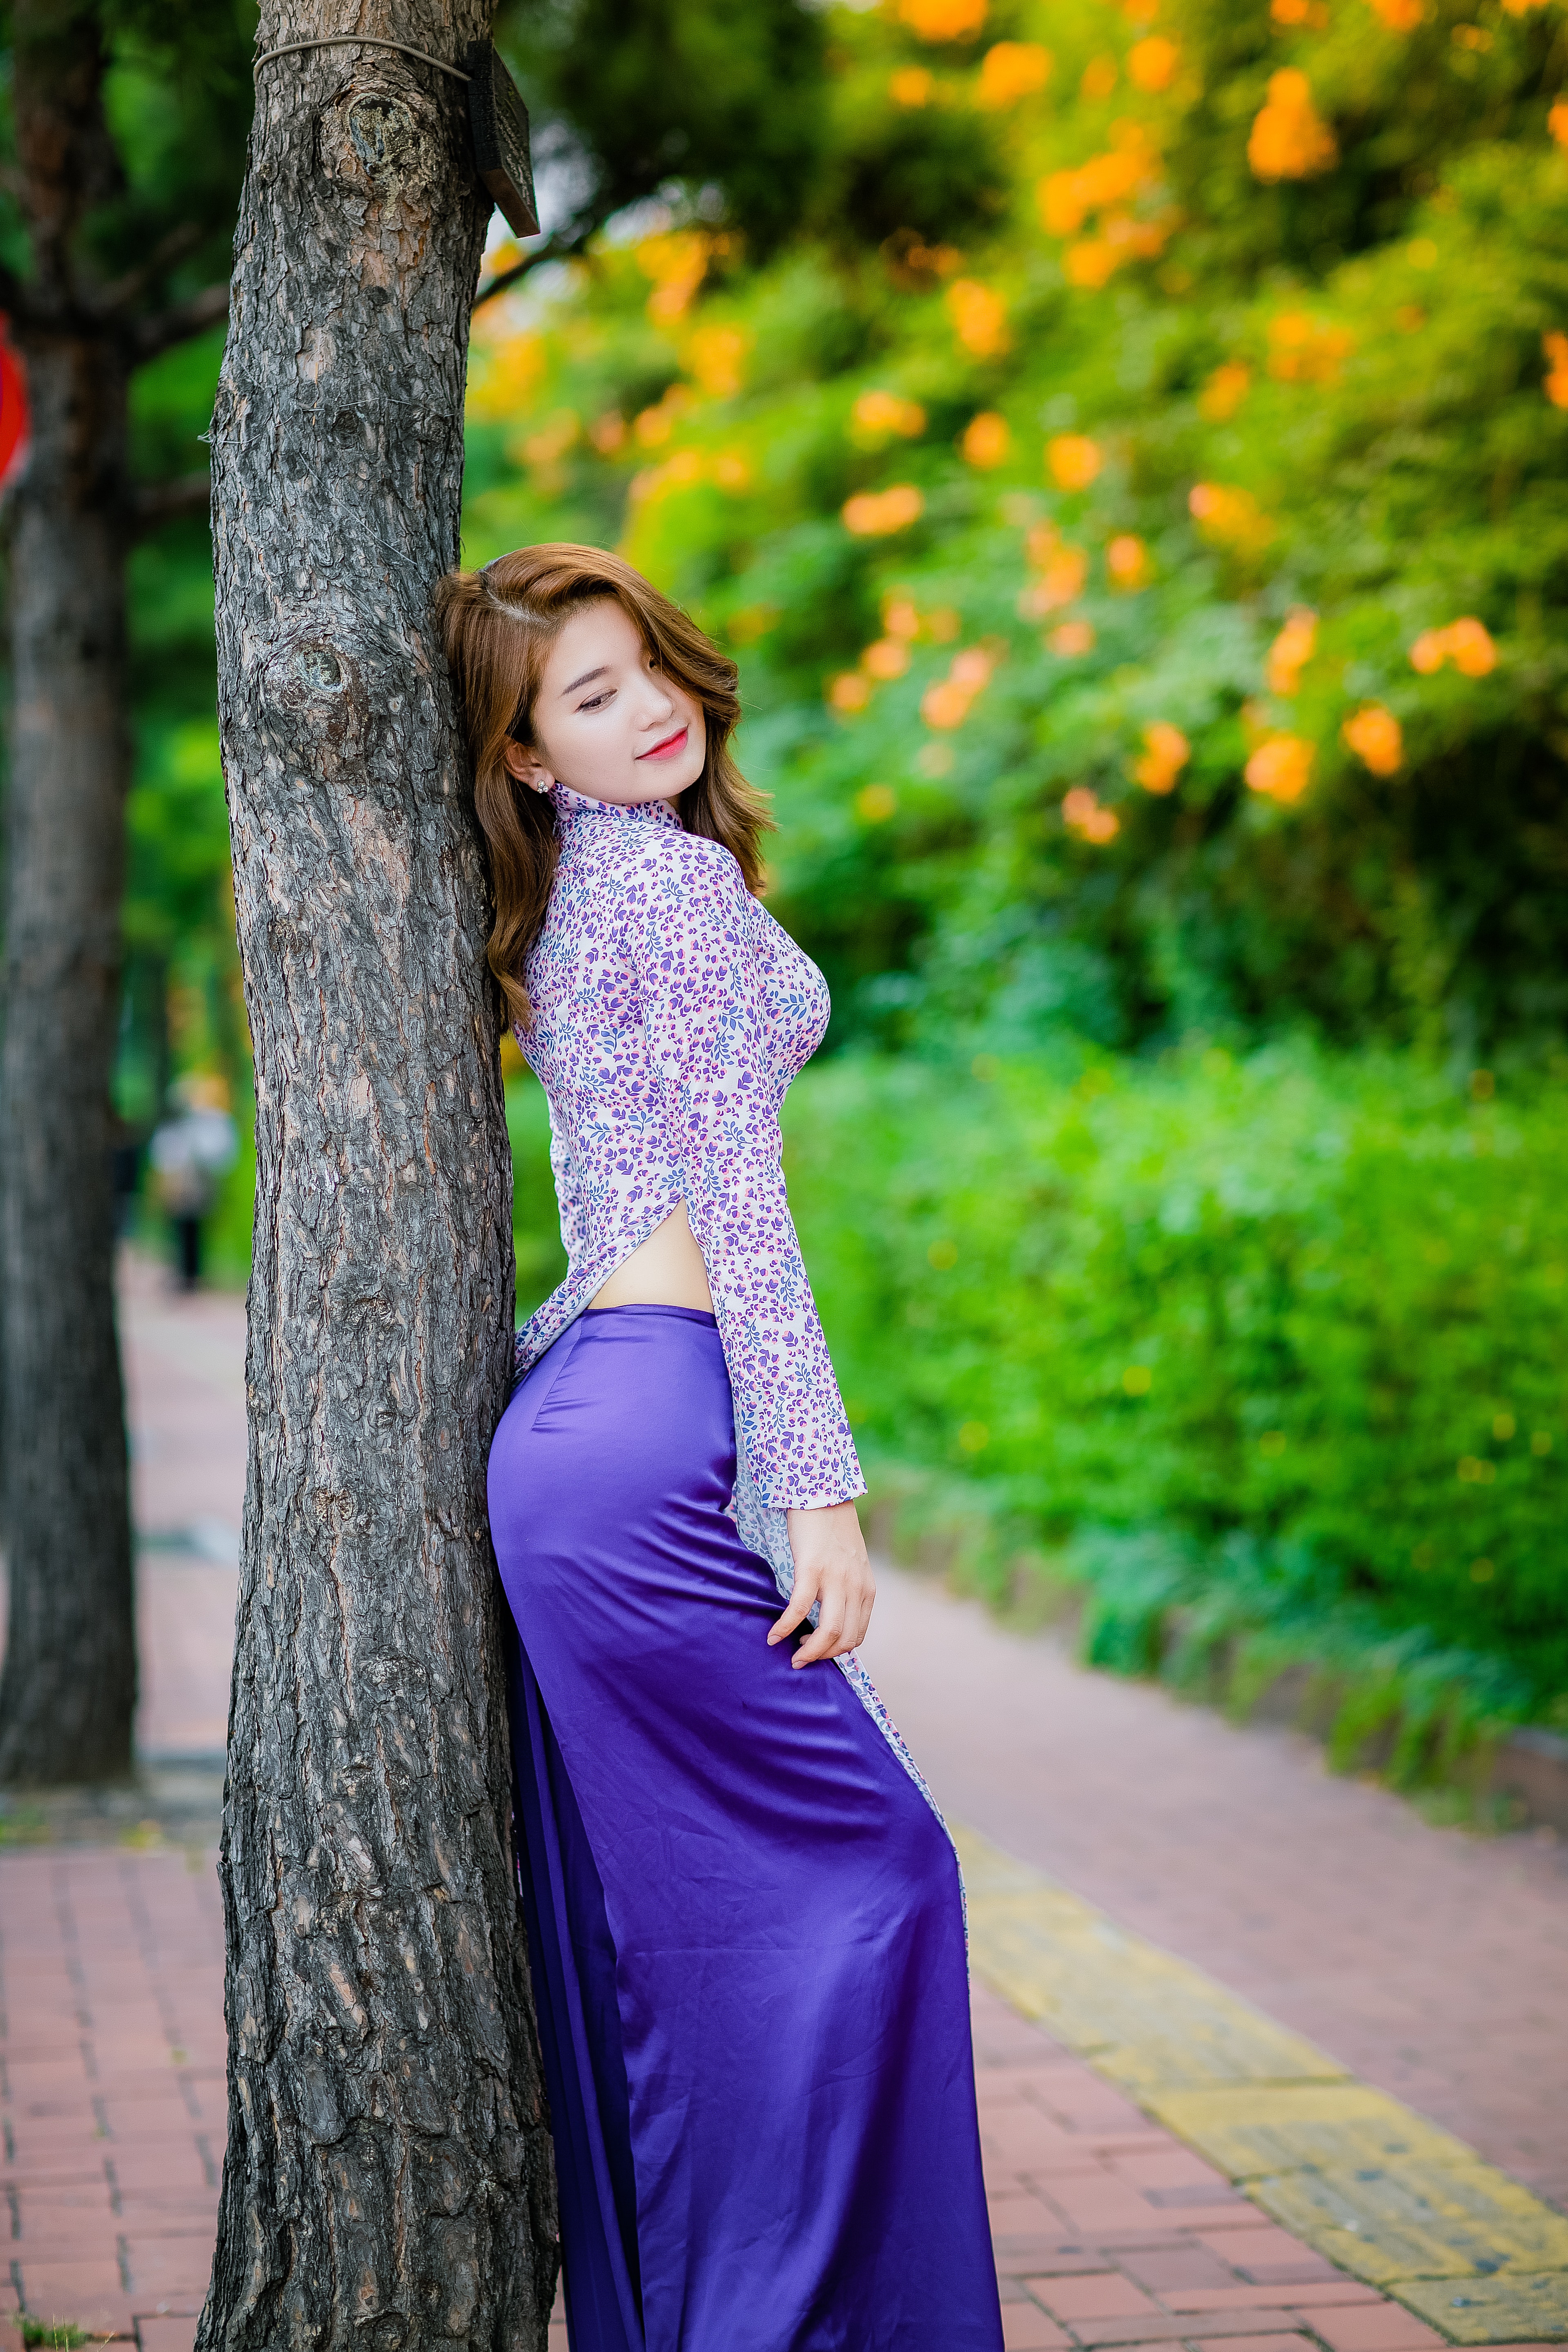
People in nature, photograph, clothing, green, beauty, tree, leaf, dress, yellow, photo shoot, fashion, purple, model, botany, formal wear, photography, woody plant, long hair, spring, autumn, smile, plant, magenta, trunk, electric blue, street fashion, portrait photography, fashion design, waist, abdomen